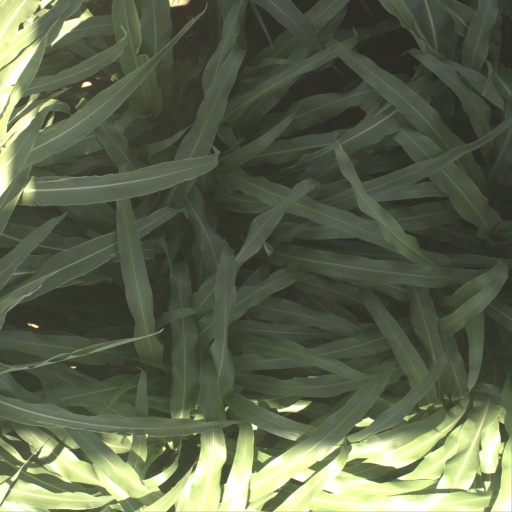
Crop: sorghum